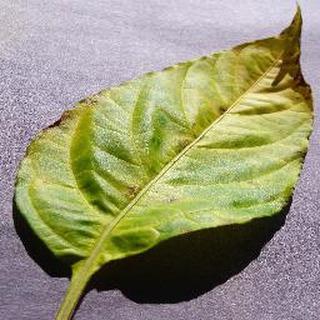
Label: bell_pepper_bacterial_spot